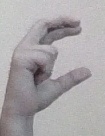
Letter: thal